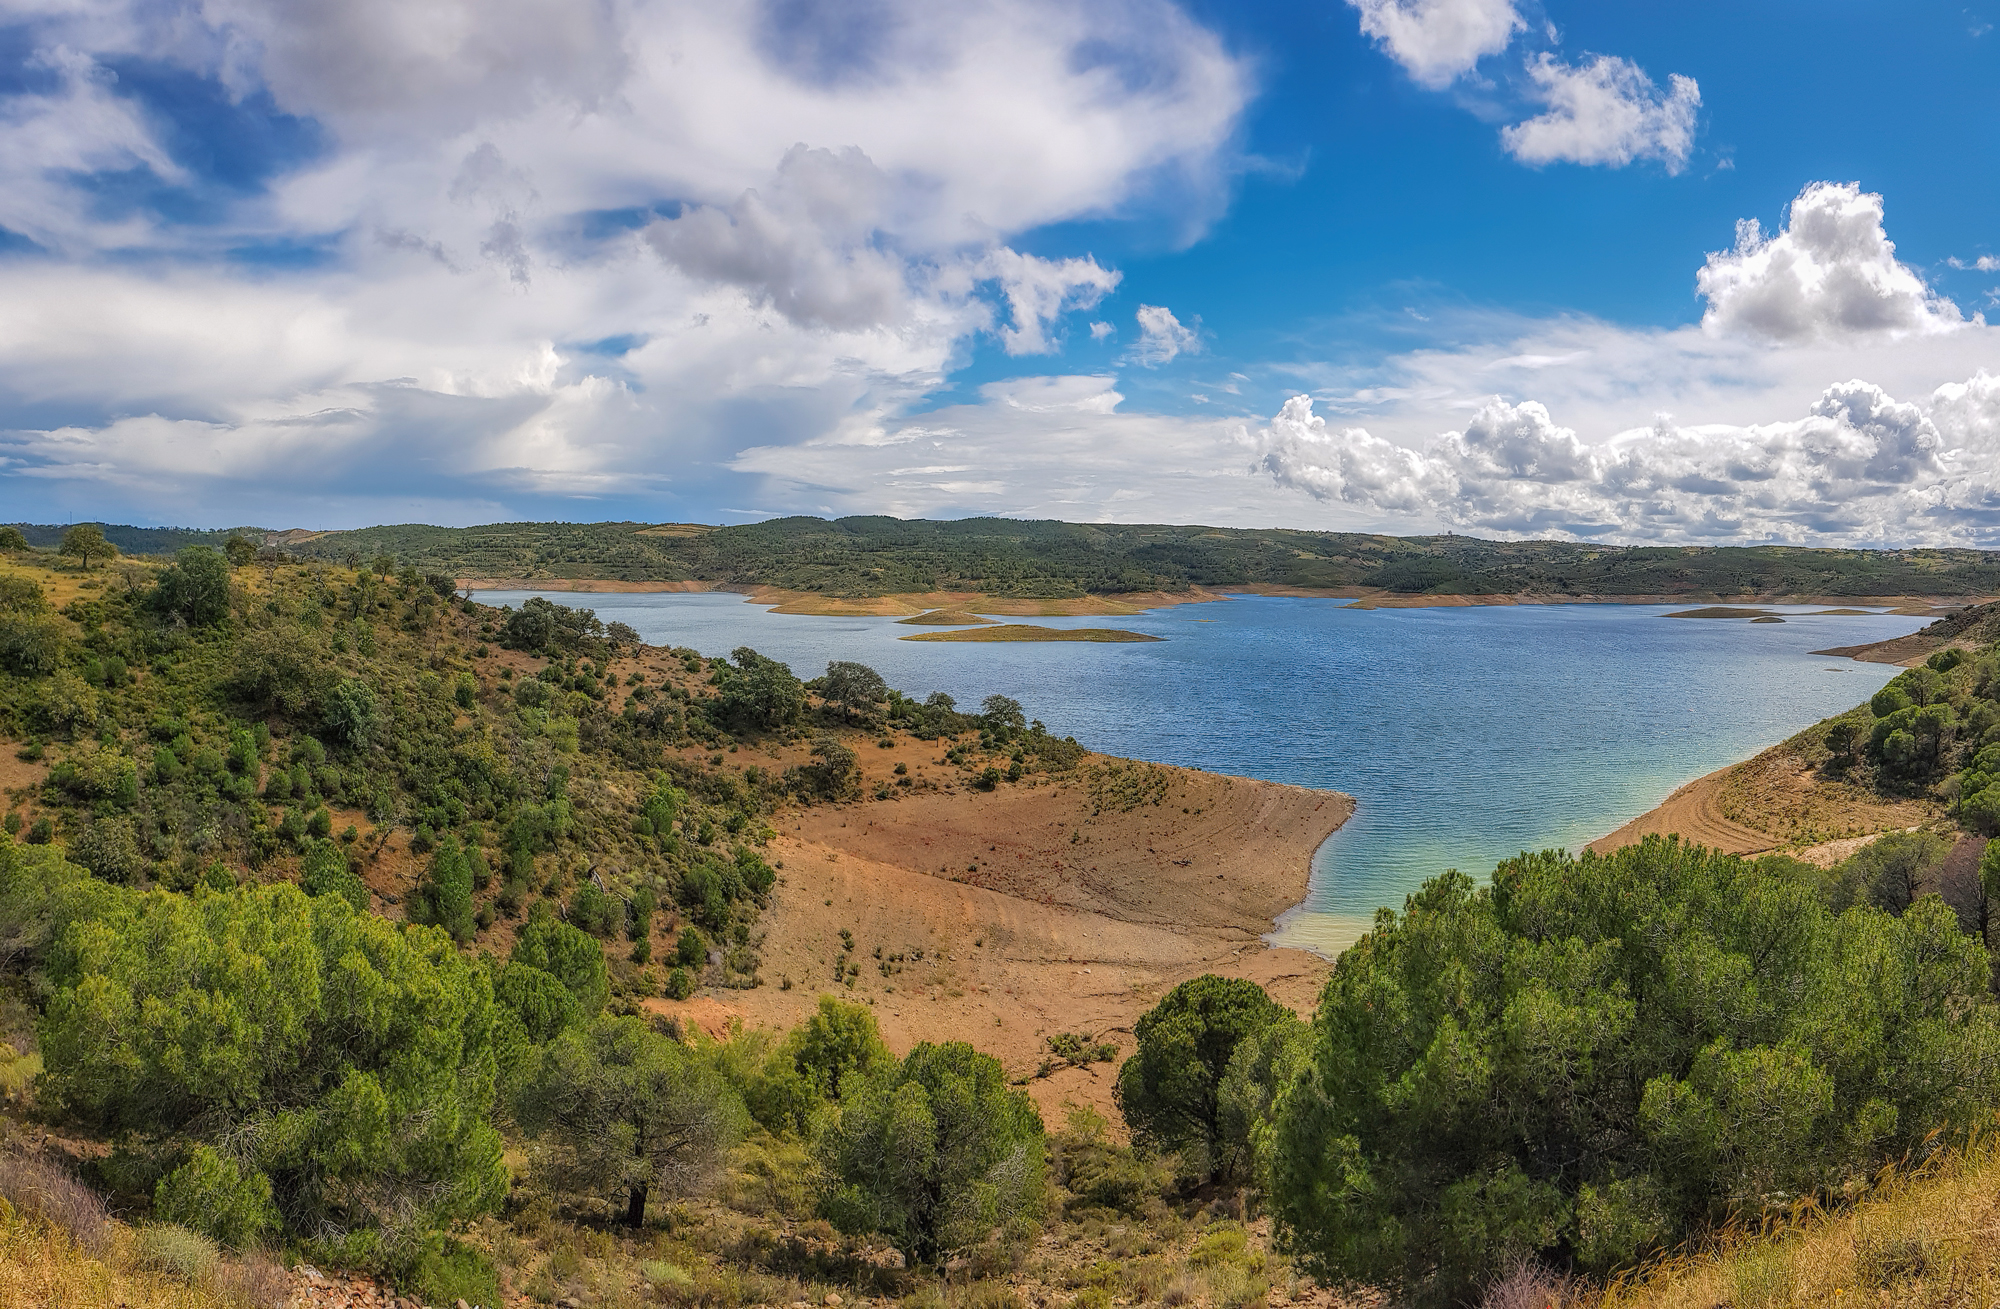
dunes, body of water, sky, nature, natural landscape, vegetation, wilderness, cloud, nature reserve, coast, natural environment, reservoir, water resources, bay, lake, shore, sea, highland, hill, tree, mountain, coastal and oceanic landforms, river, landscape, ecoregion, national park, shrubland, geology, beach, inlet, cumulus, state park, loch, plant community, bank, vacation, ocean, meteorological phenomenon, headland, tropics, sand, cove, tourism, lagoon